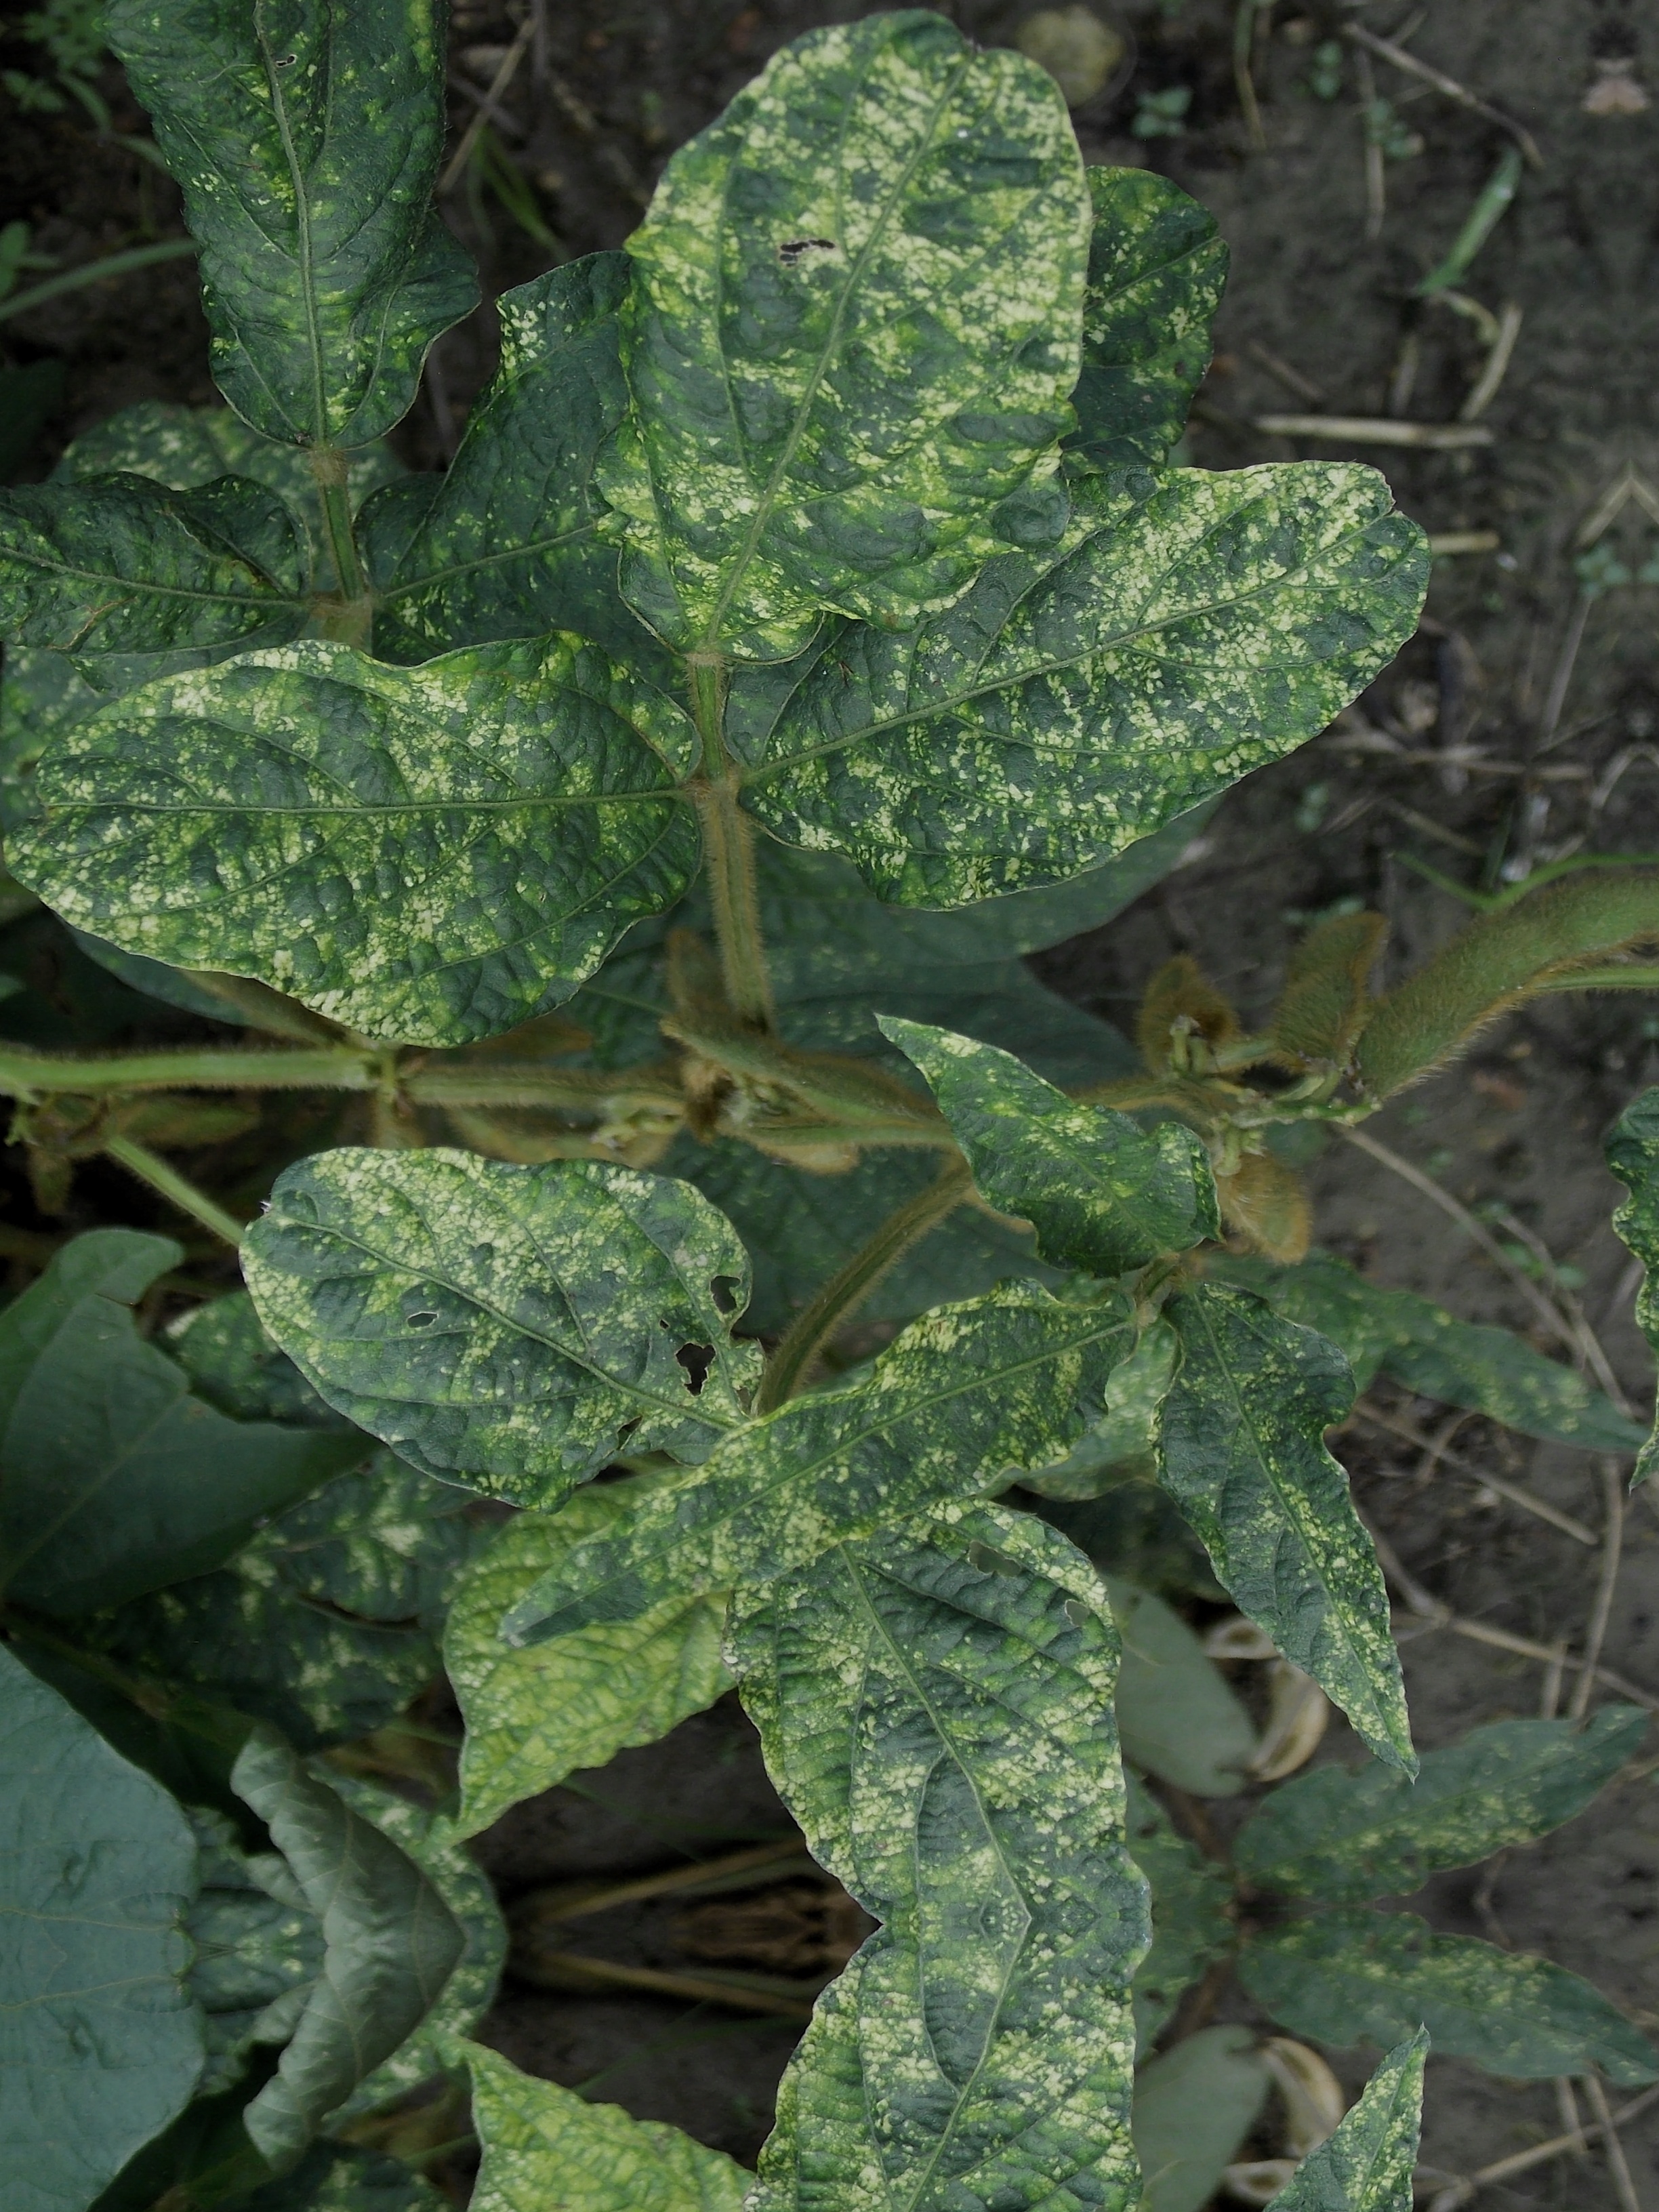
Label: Disease